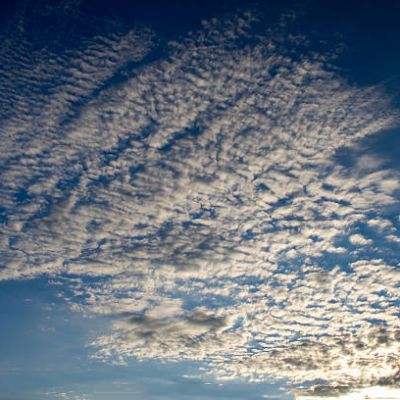
Cloud type: Cirrocumulus (Cc)